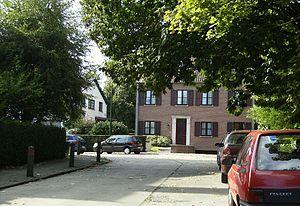
rue Pierre Géruzet Auderghem
La rue Pierre Géruzet est une rue bruxelloise de la commune d'Auderghem qui prolonge la rue Paul-Émile Lessire jusqu'à l'avenue Jean Van Horenbeeck.